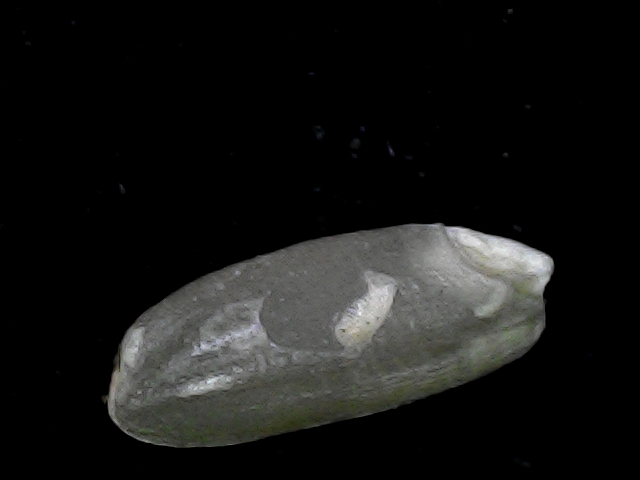
Rice variety: BD93